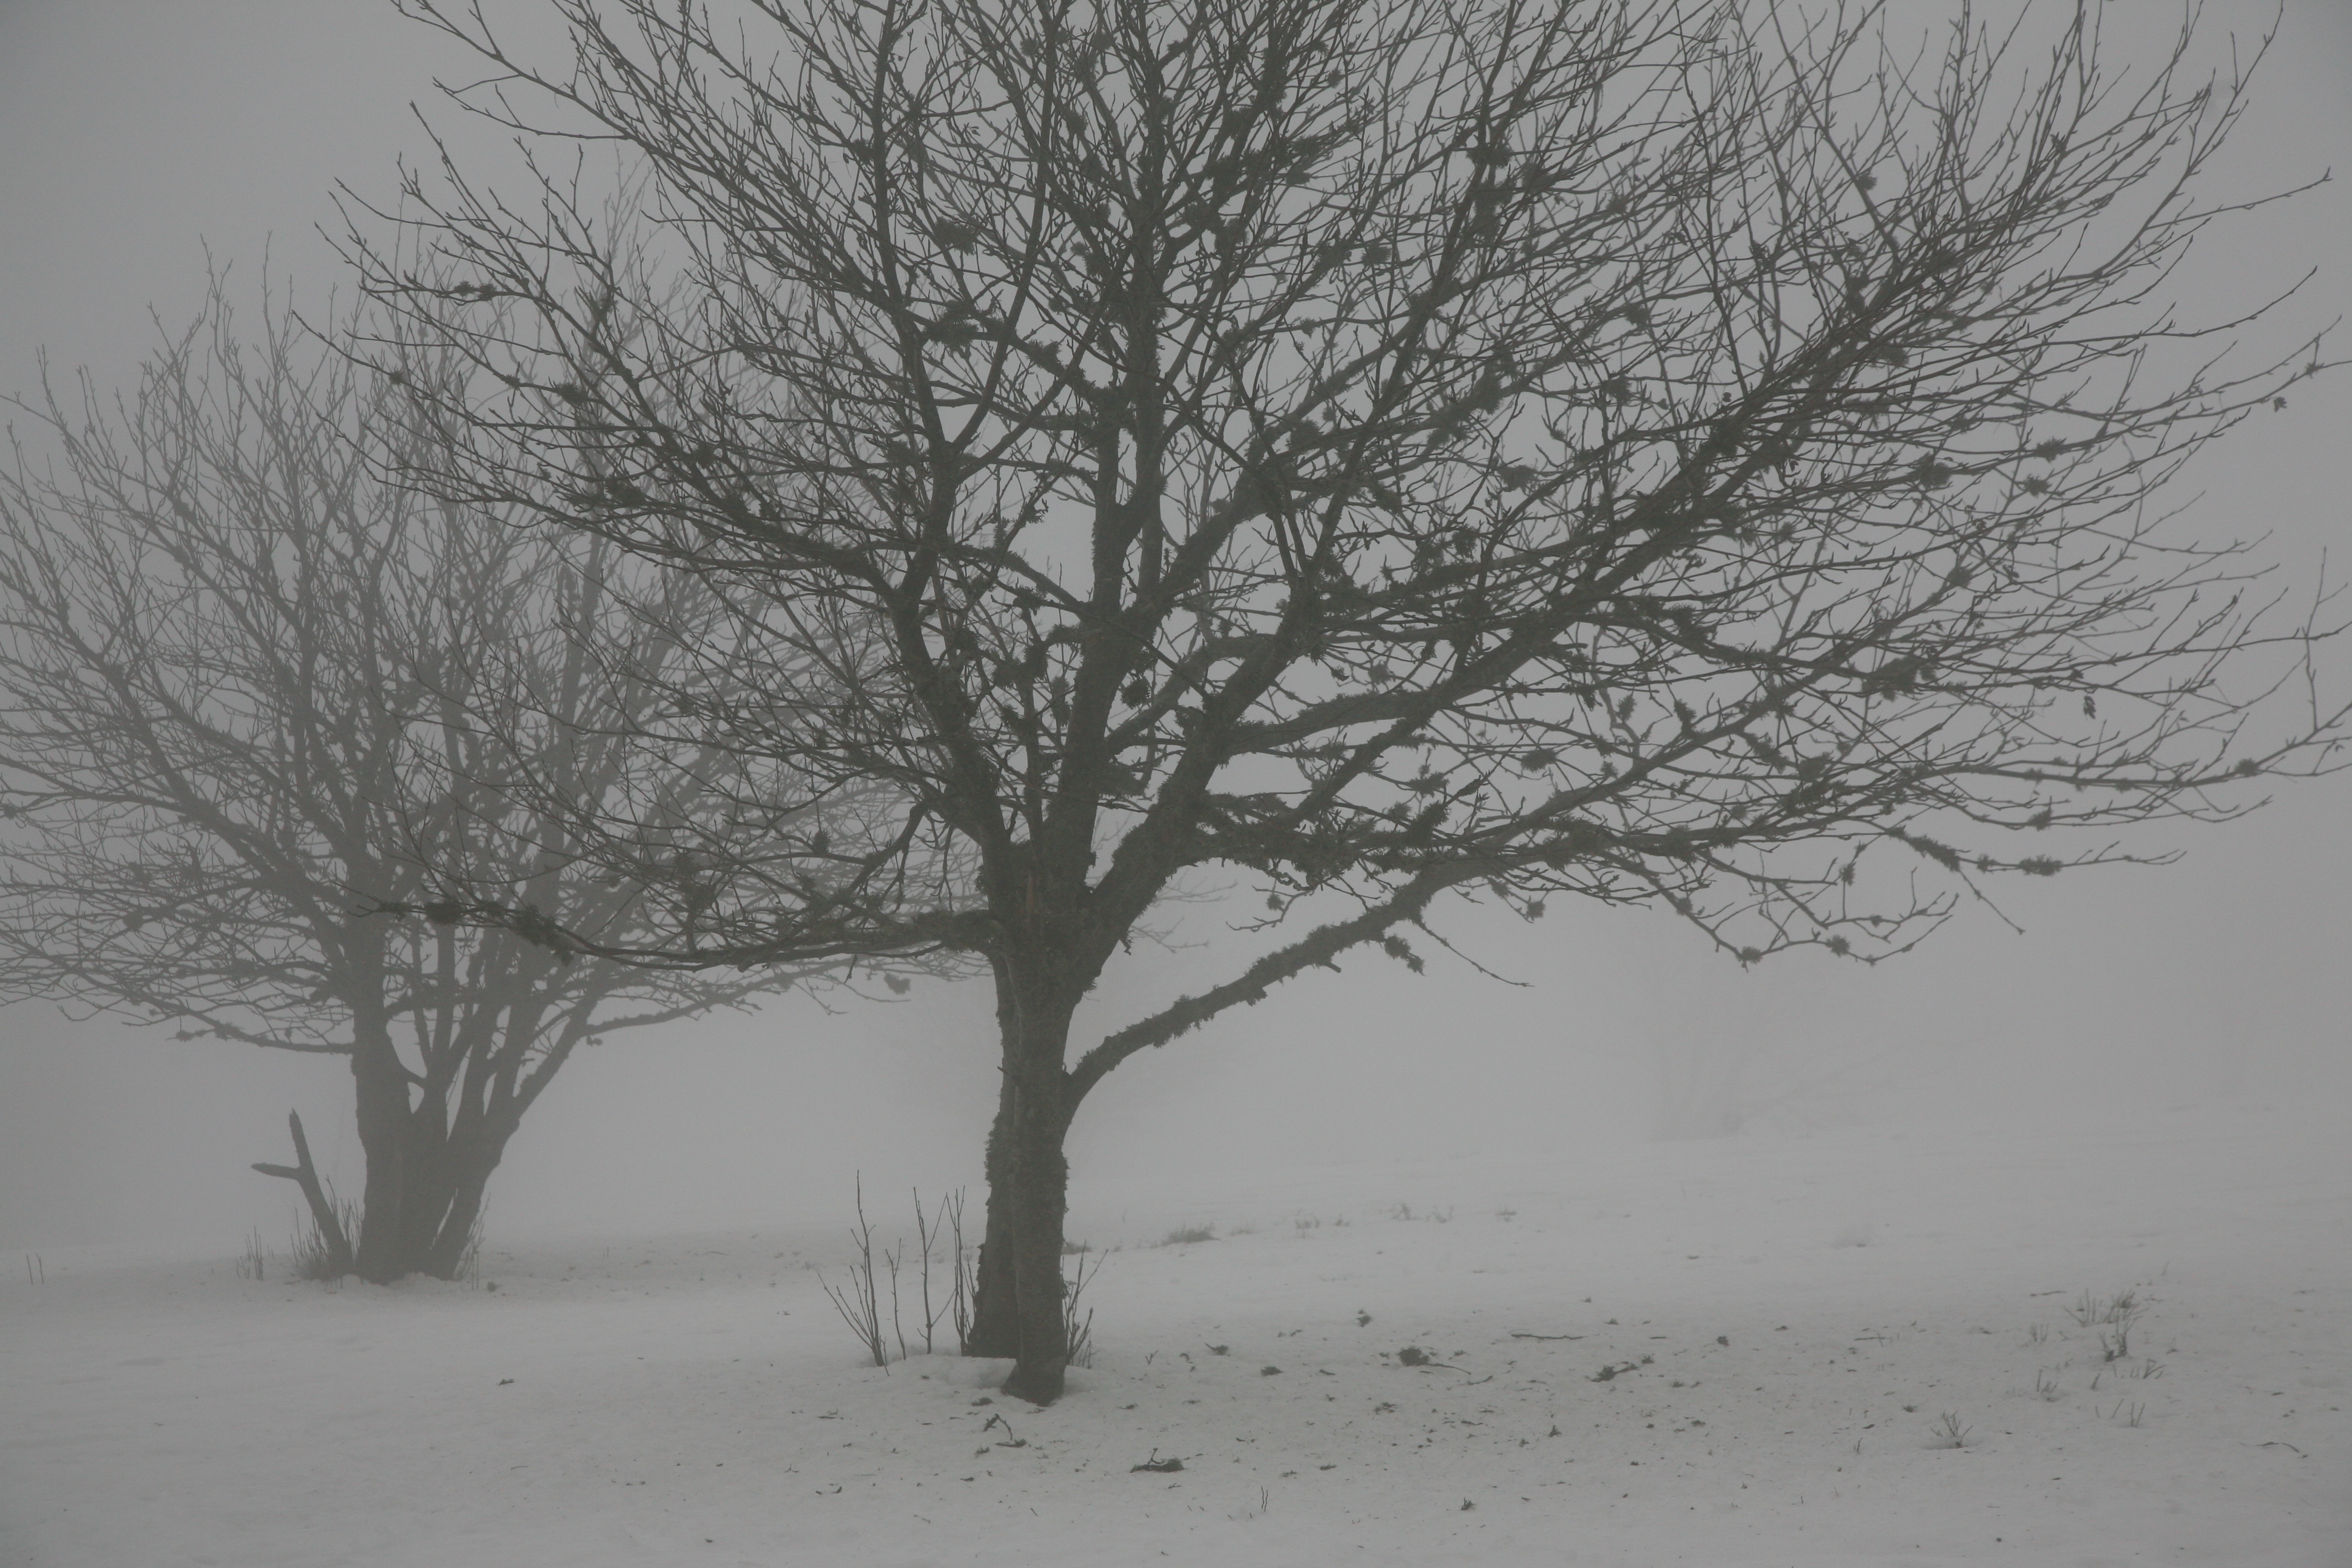
tree, branch, snow, winter, black and white, plant, fog, mist, frost, weather, monochrome, season, hiver, neige, arbre, blizzard, freezing, brouillard, alsace, champdufeu, monochrome photography, atmospheric phenomenon, woody plant, winter storm